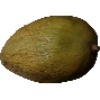
Label: Papaya 1